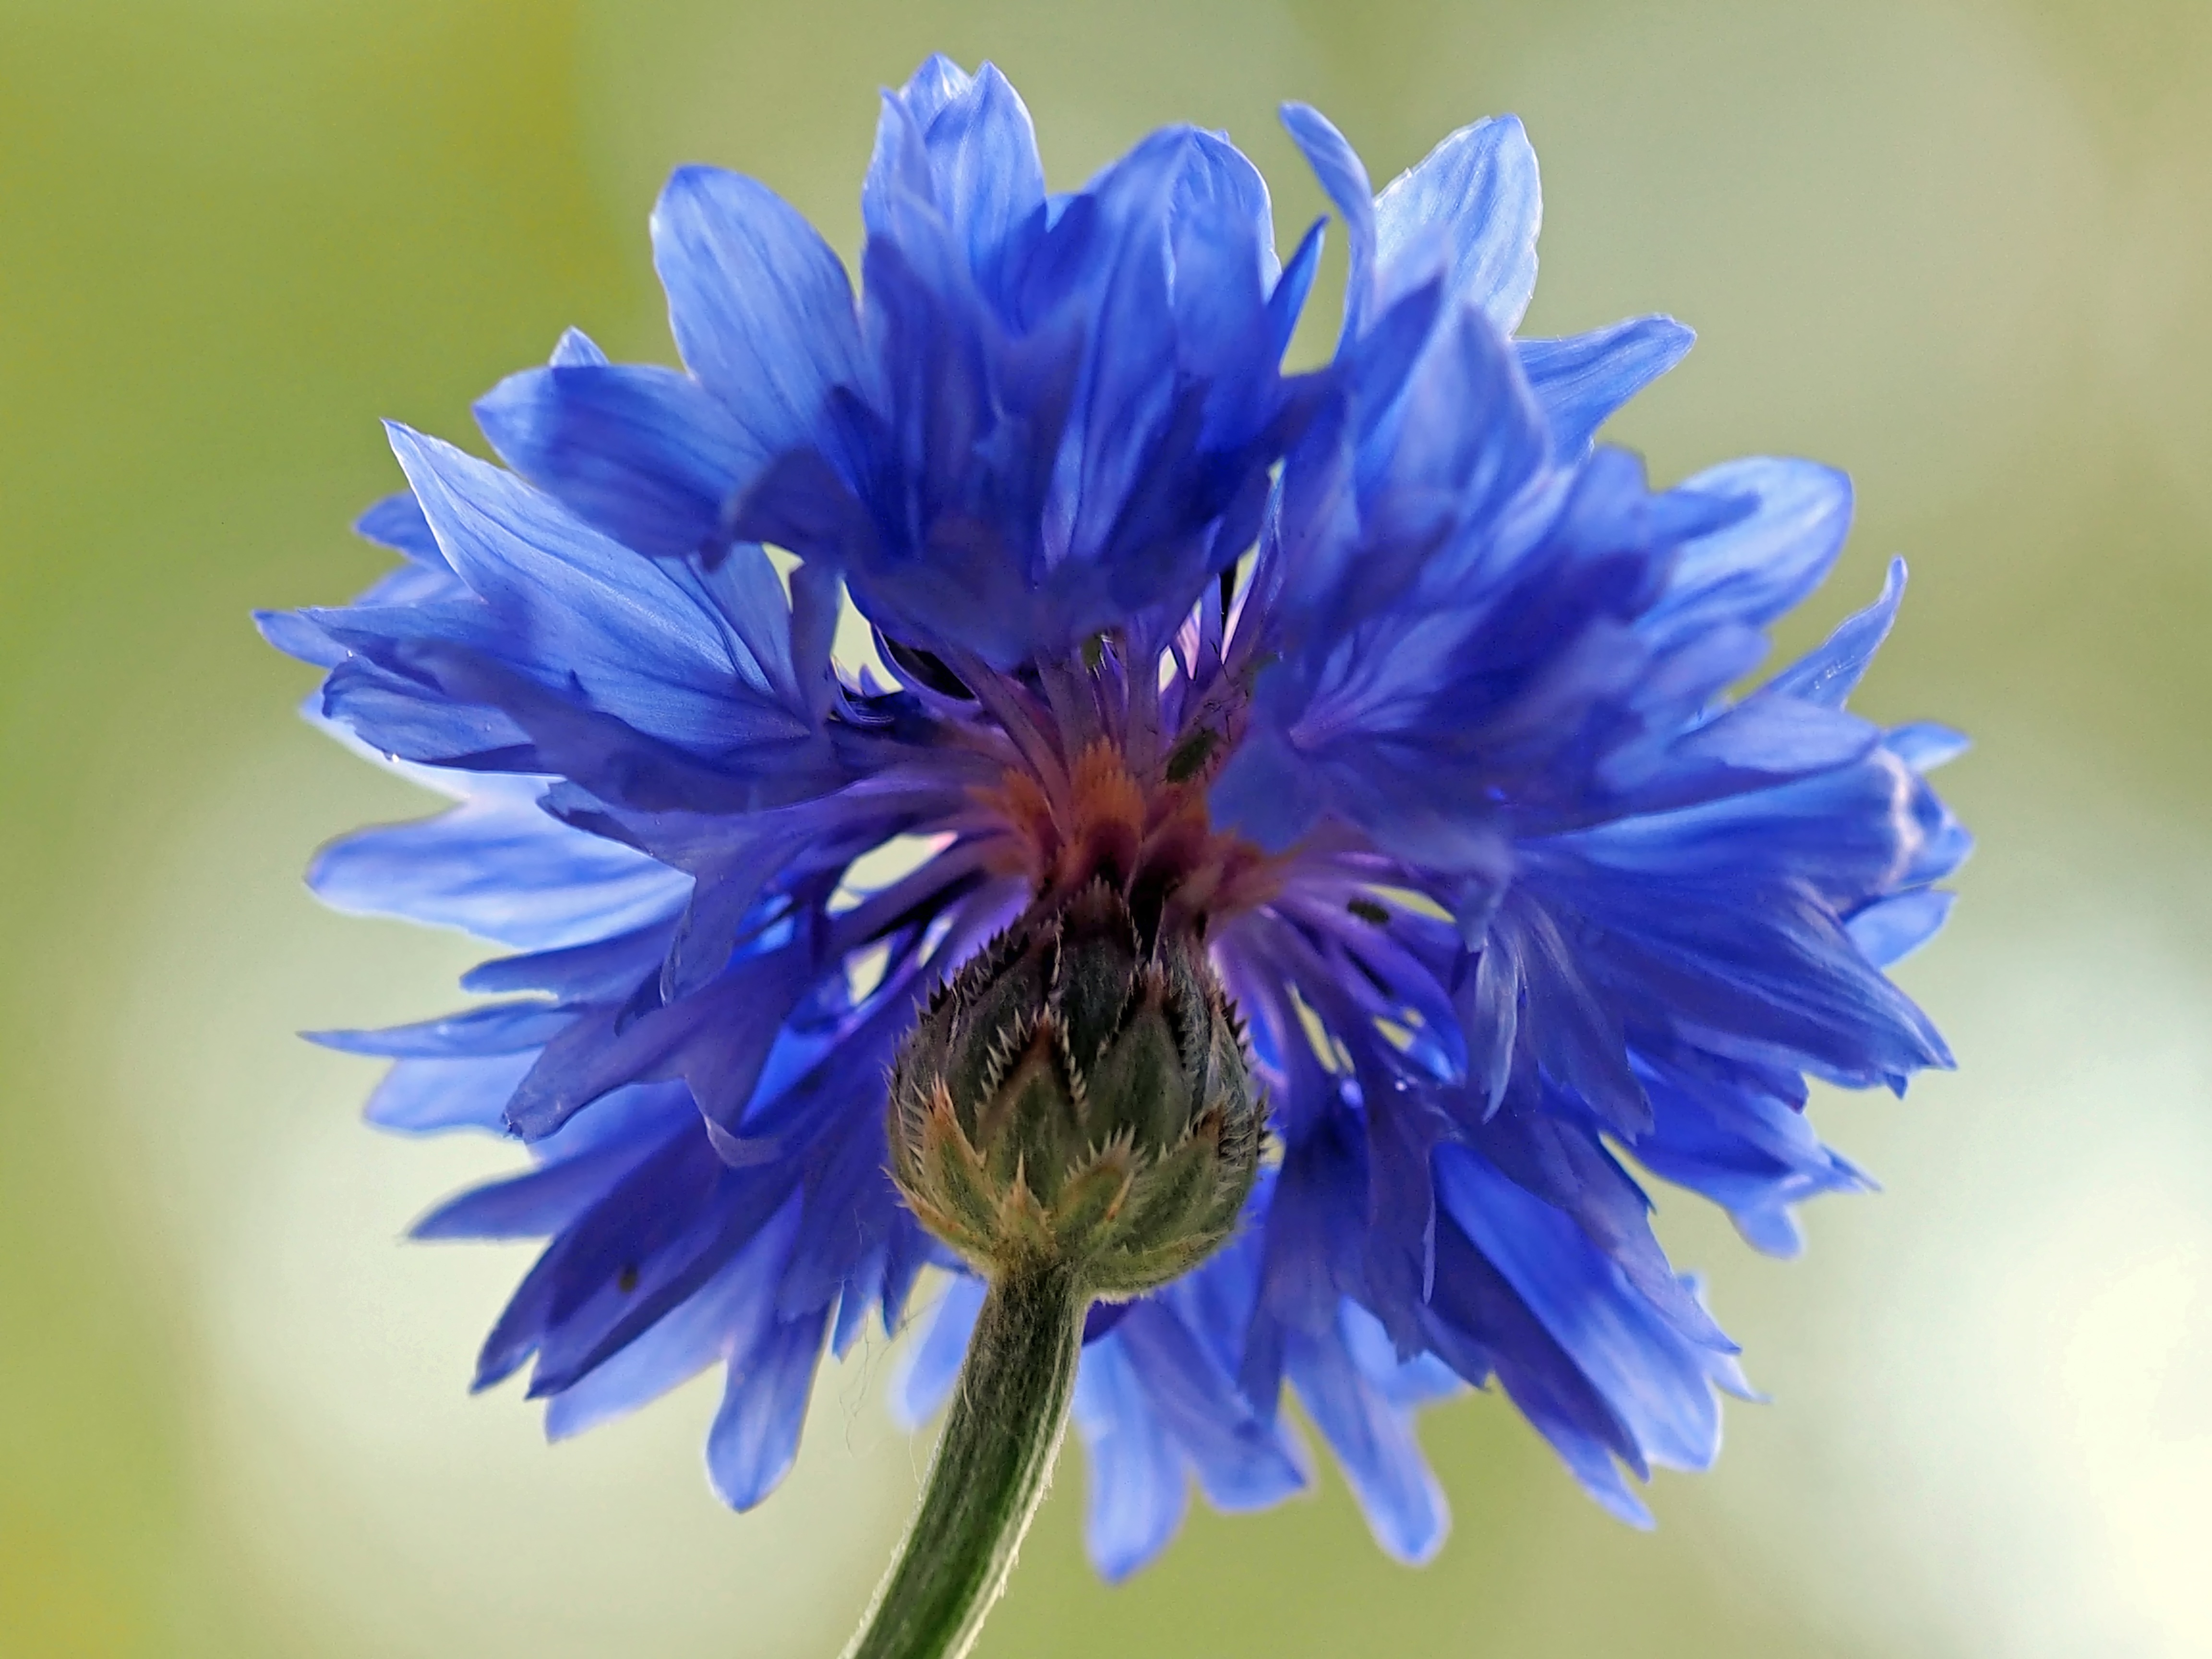
nature, plant, flower, petal, live, herb, produce, blue, flora, wildflower, macro photography, flowering plant, daisy family, land plant